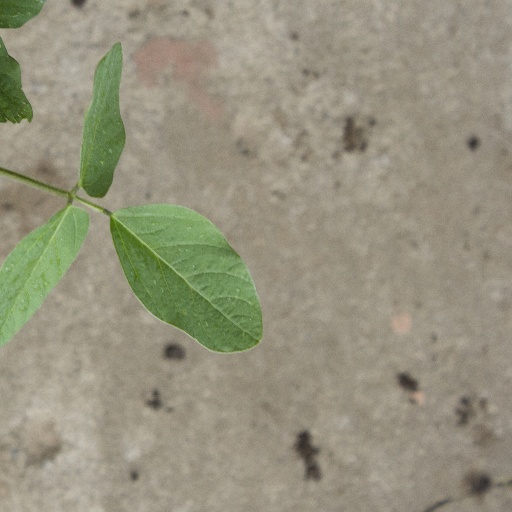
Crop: soybean